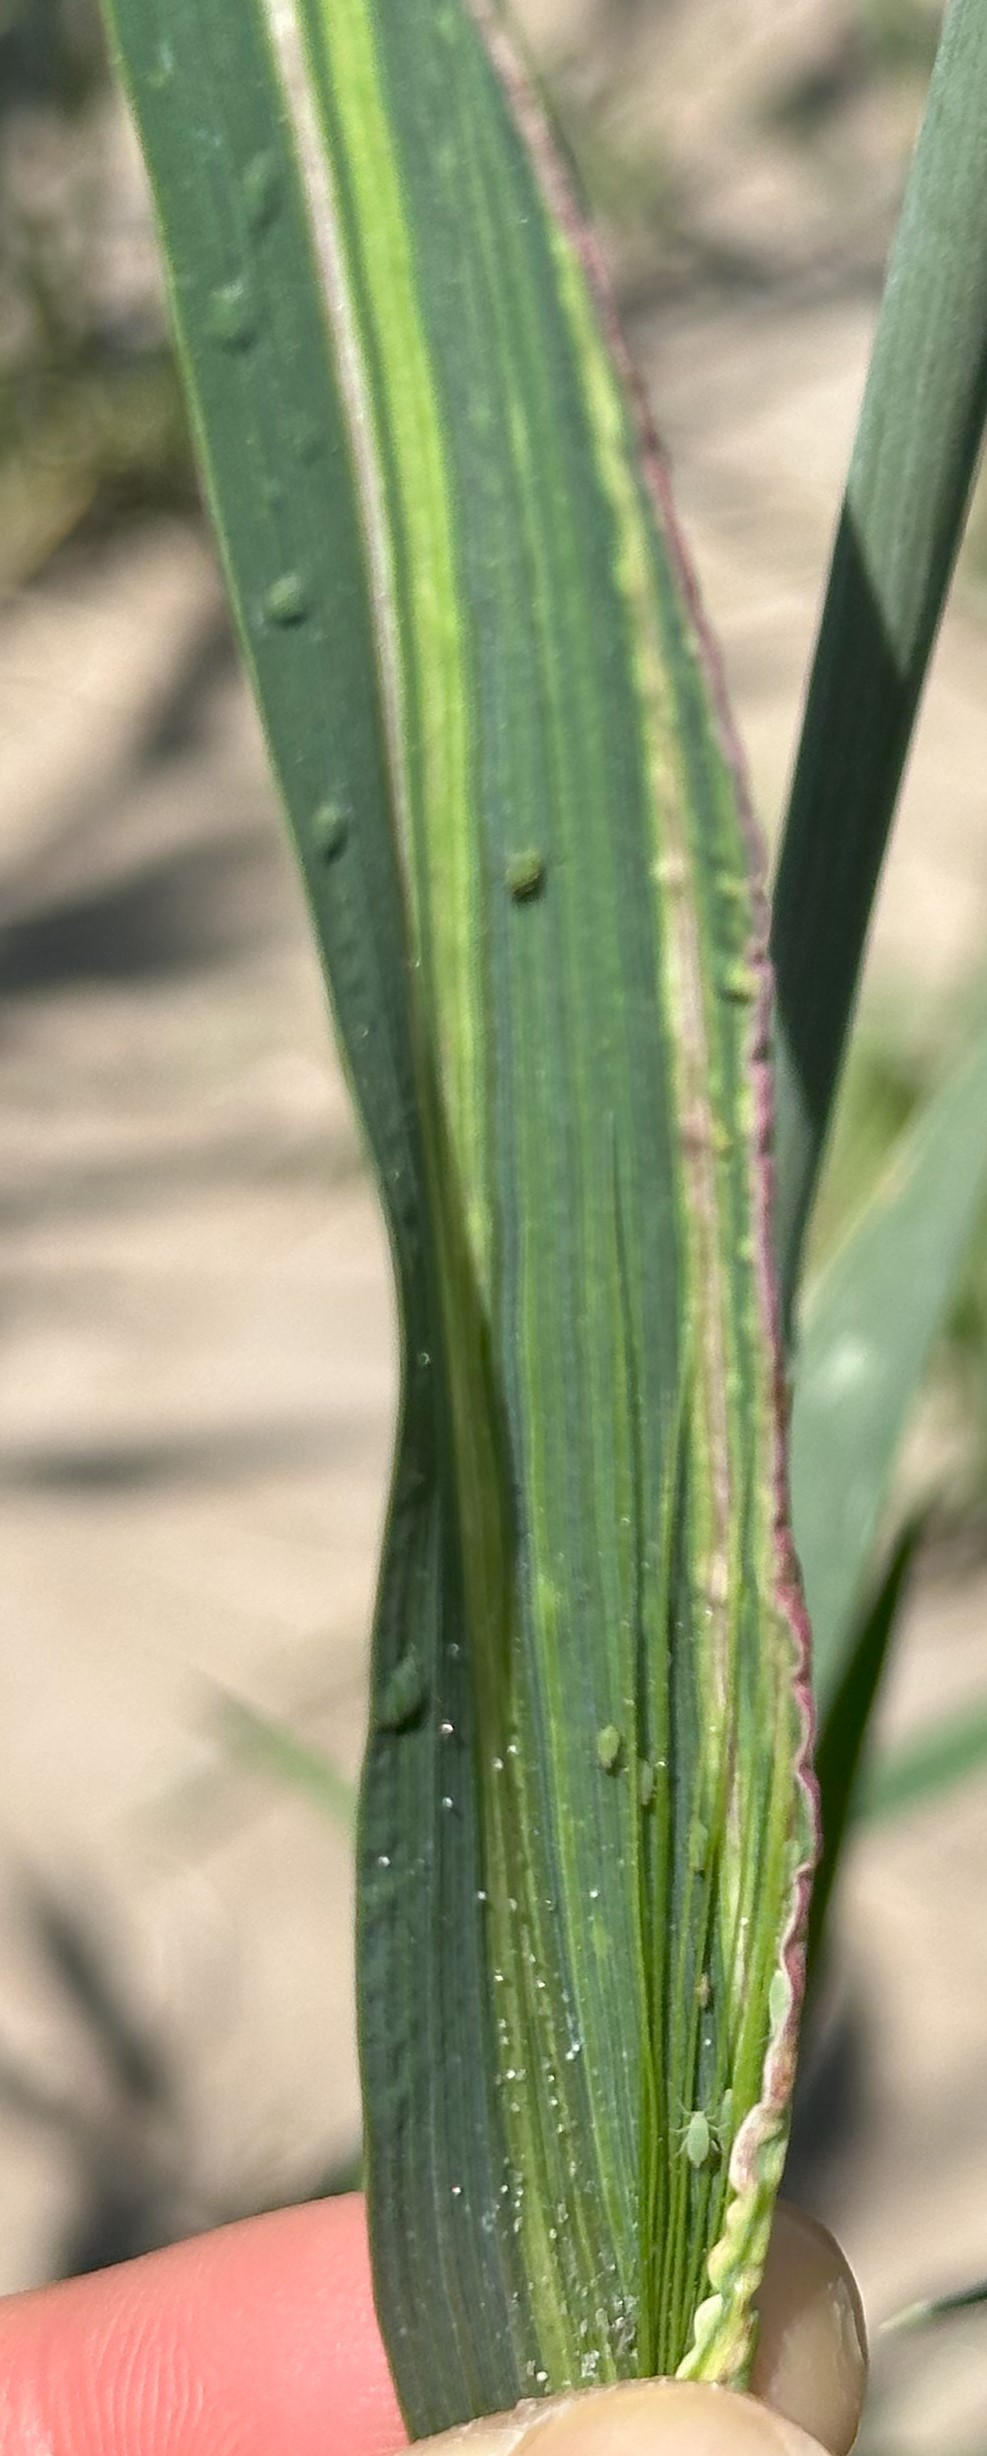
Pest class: russian_wheat_aphid